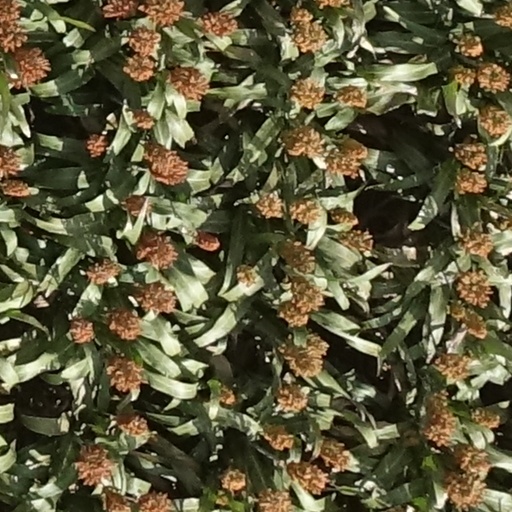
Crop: sorghum